Women in music

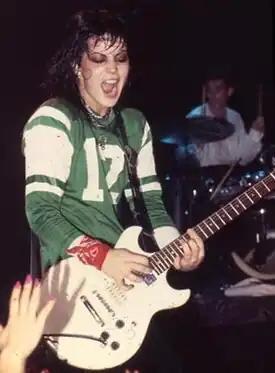

In the United Kingdom, the advent of punk in the late 1970s with its "anyone can do it" ethos encouraged women to make significant contributions. "That was the beauty of the punk thing," Chrissie Hynde later said. "[Sexual] discrimination didn't exist." Beyond participation, woman punk artists influenced the development of that genre of music.